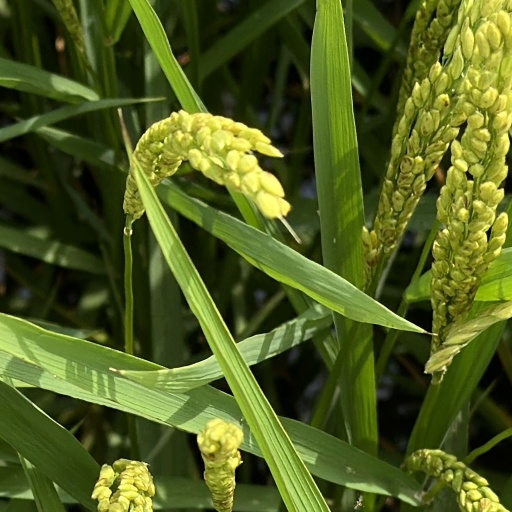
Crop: rice